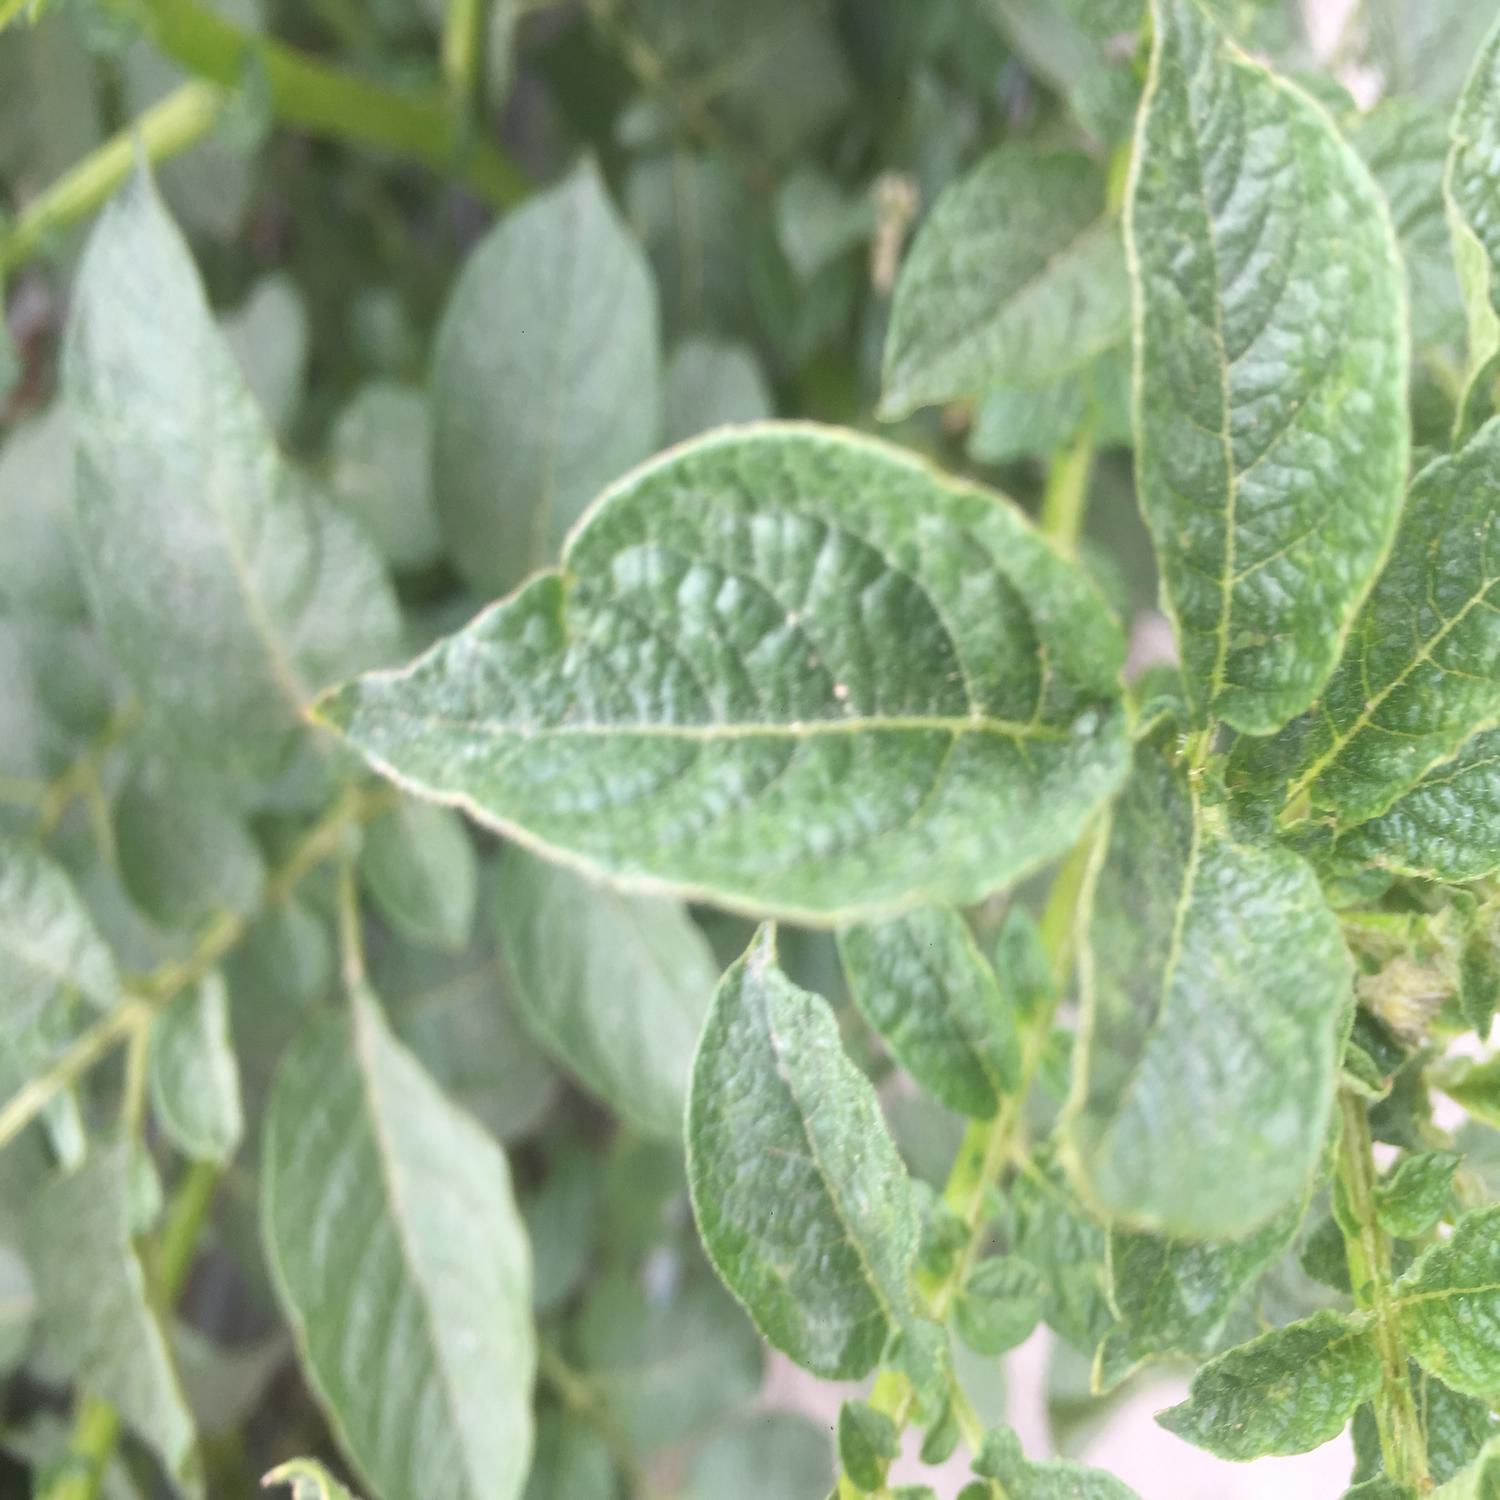
Label: Virus